Loving in Tandem

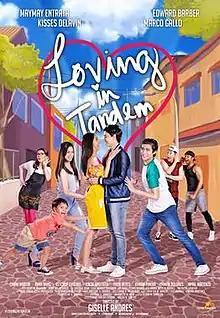
Theatrical release poster

Loving in Tandem is a 2017 Filipino romantic comedy film directed by Giselle Andres, starring Maymay Entrata and Edward Barber. It is their first acting project since their debuts as housemates in the 2016 longest-running reality show, "". It is under the production of Star Cinema and was released nationwide on September 13, 2017.